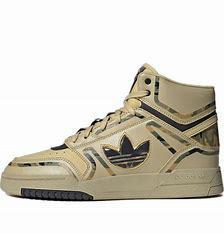
Brand: adidas
Model: Drop Step XL Skate